Dale Bumpers

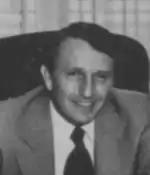
Bumpers as governor

Bumpers was virtually unknown when he announced his campaign for governor in 1970. However, his oratorical skills, personal charm, and outsider image put him in a runoff election for the Democratic nomination with former governor Orval Faubus. Bumpers defeated Faubus in the runoff, then easily defeated the incumbent Republican governor Winthrop Rockefeller in November. Bumpers was often described as a new kind of Southern Democrat who would bring reform to his state and the Democratic Party. His victory over Rockefeller ushered in a new era of youthful reform-minded governors, including two of his successors, David Pryor (who would later serve alongside Bumpers in the Senate) and future U.S. President Bill Clinton.